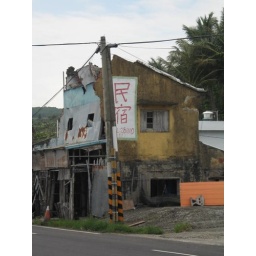
The Home stay is near shan-yuan bathing beach in Taitung.The building is so....